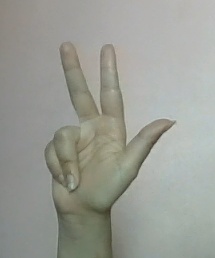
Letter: al